Christ University

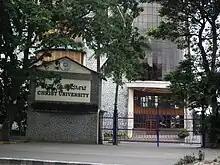
Christ (Deemed-to-be) University - Main Campus Gate

Christ University, earlier known as Christ College, is a private deemed-to-be-university located in Bengaluru, Karnataka, India. On 22 July 2008, It was declared as an institution deemed to be university under section 3 of UGC Act 1956.